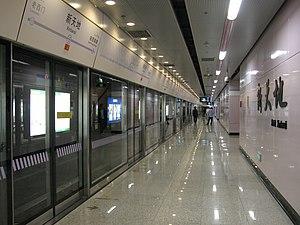
La ligne 10 du métro de Shanghai est une des seize lignes du réseau métropolitain de la ville de Shanghai, en Chine. La ligne possède 31 stations de métro sur 36 km de distance. La ligne 10 est une ligne sud-ouest-nord-est du réseau de métro de Shanghai. Il a officiellement ouvert ses portes le 10 avril 2010 et dispose d'une ligne principale et d'une ligne secondaire. La première phase de la ligne principale va actuellement de Xinjiangwancheng à Longxi Road; l'embranchement s'étend de Longxi Road sur la ligne principale à Hangzhong Road. L'extension de la gare de Hongqiao est opérationnelle depuis novembre 2010. Elle relie l'aéroport international de Hongqiao au centre-ville de Shanghai, ainsi que les quartiers résidentiels denses de Yangpu et de Hongkou. La ligne est colorée en violet clair sur les cartes.